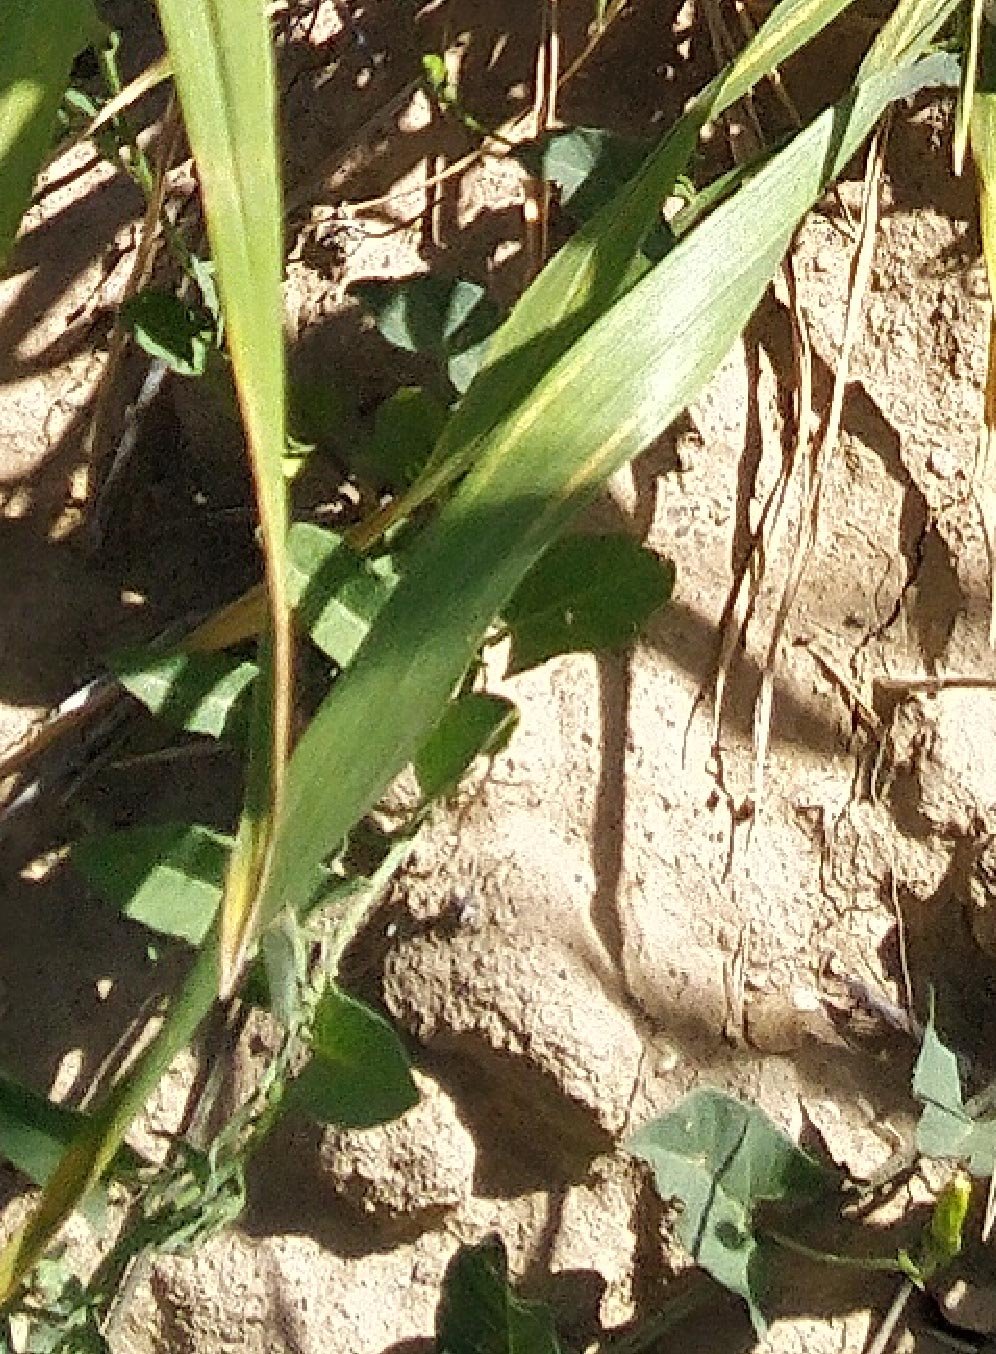
Label: Wheat___Healthy